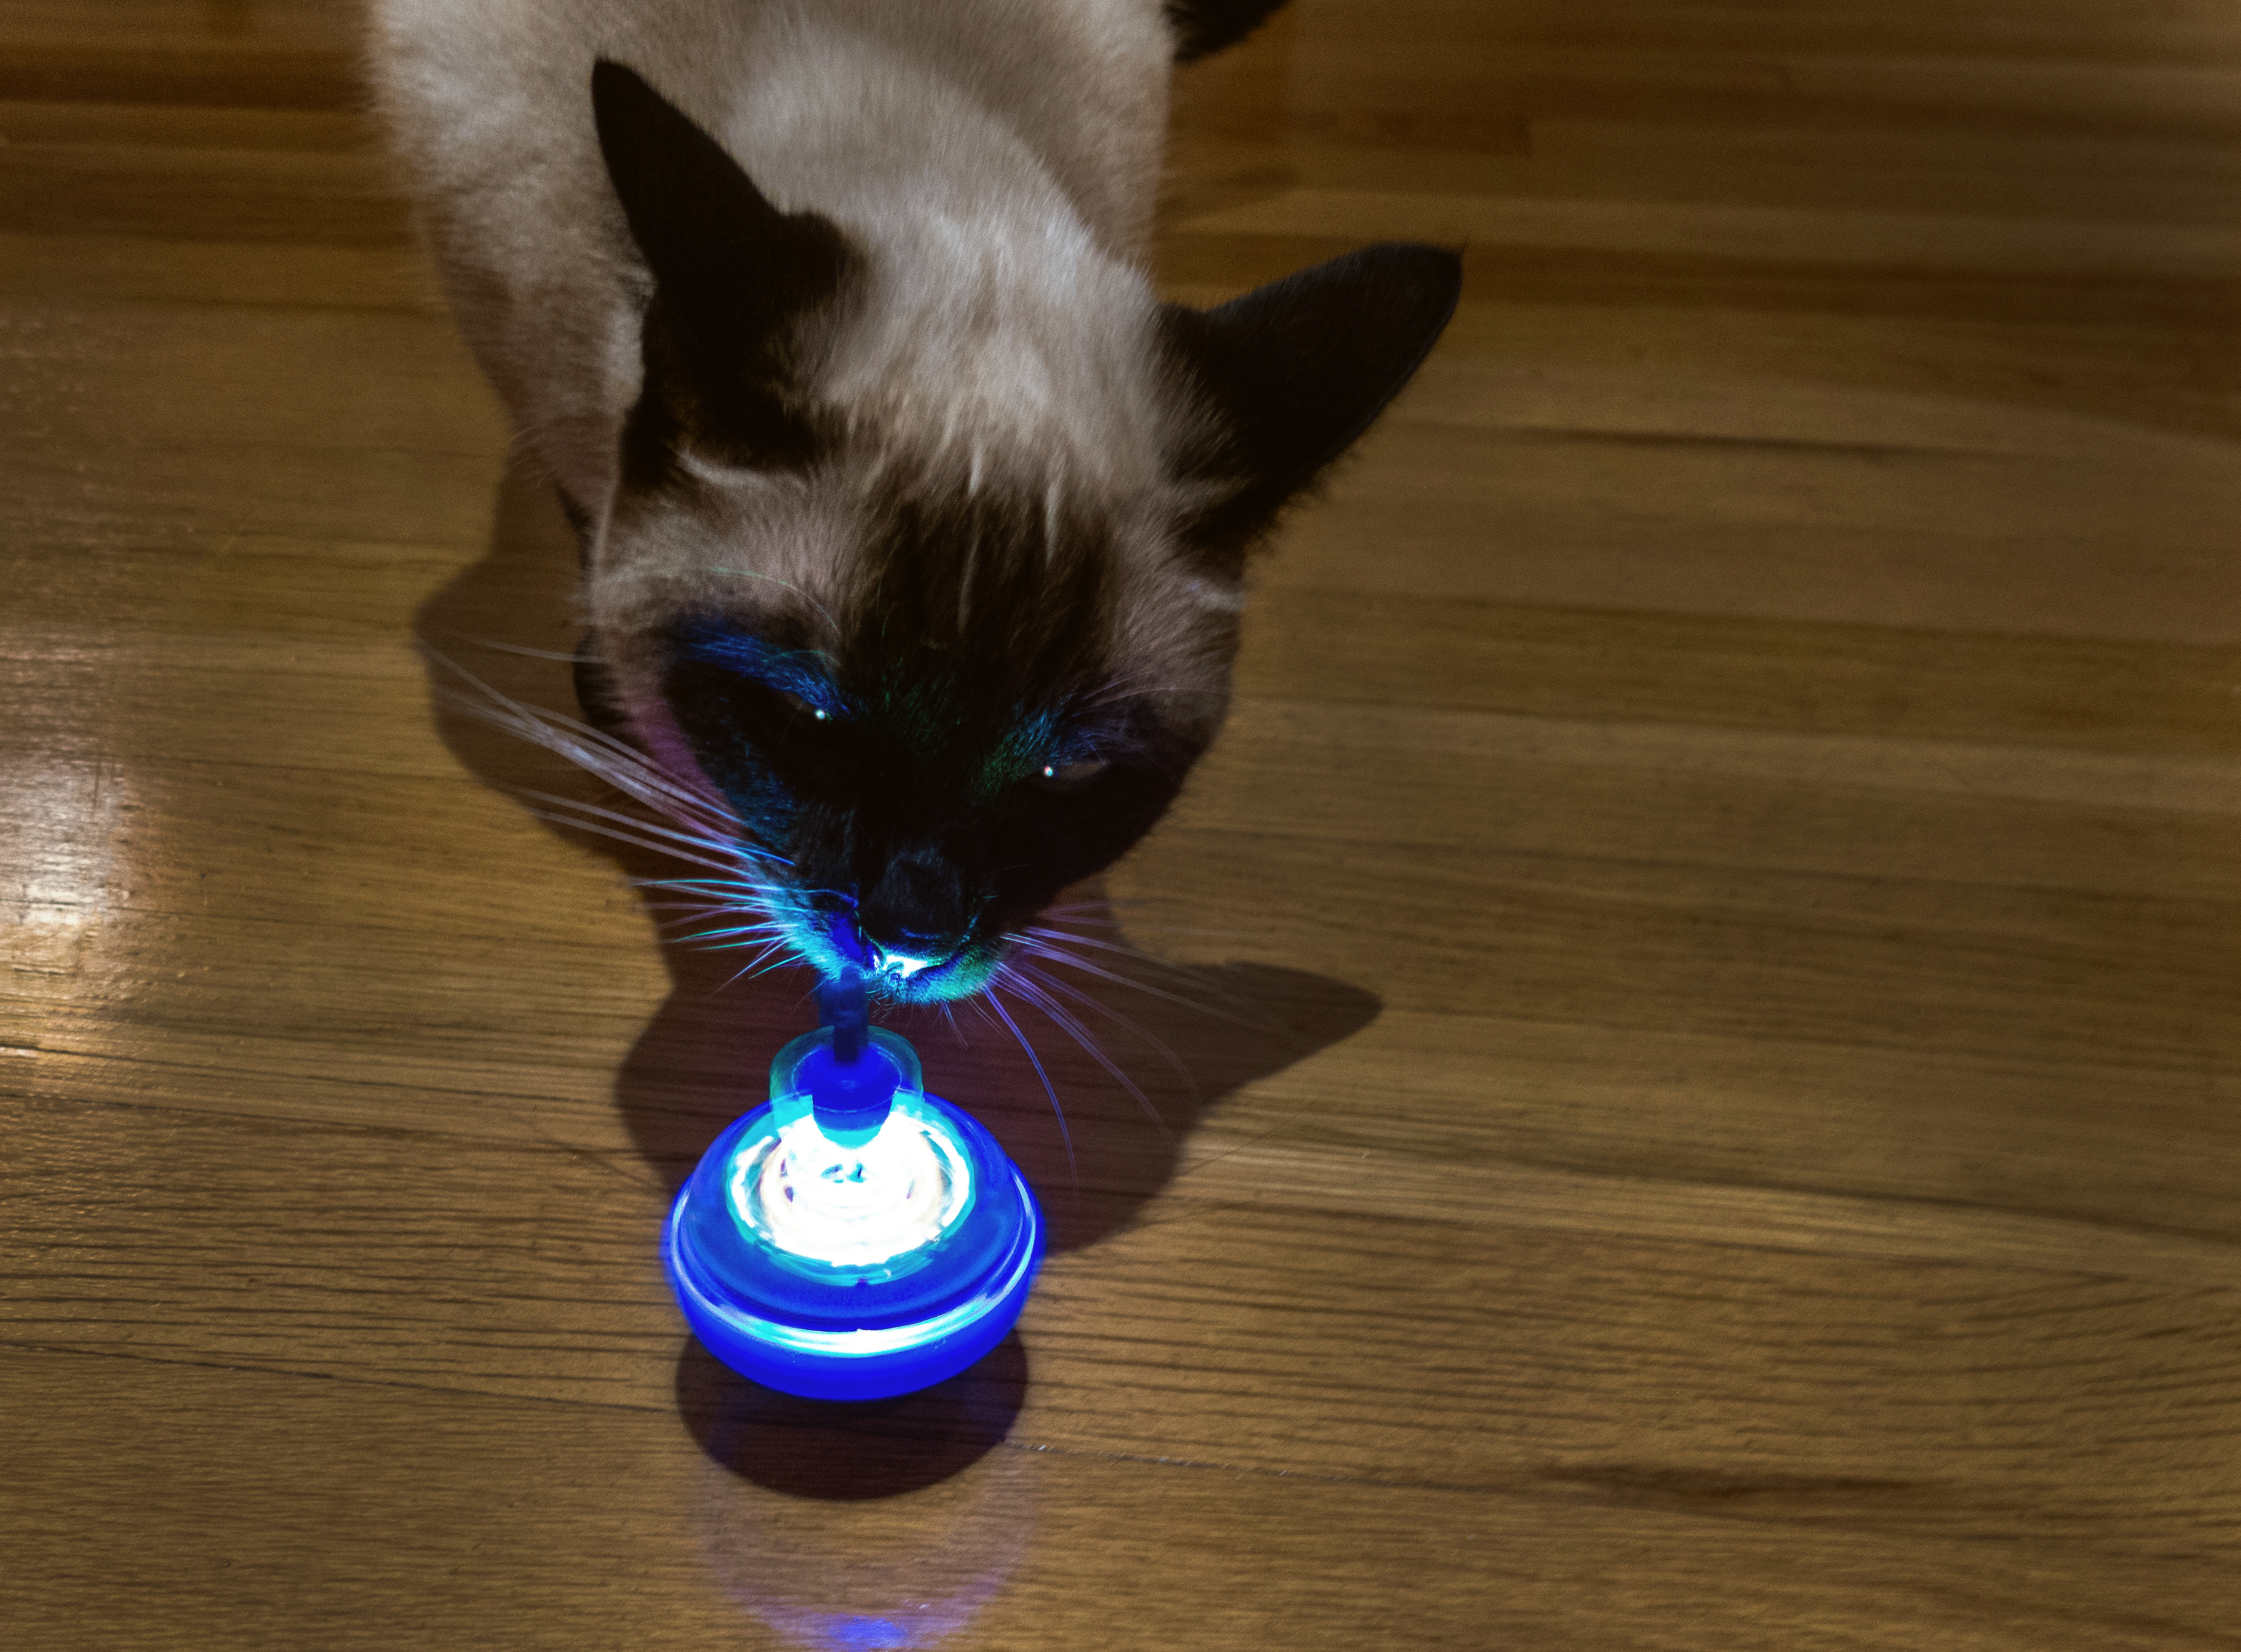
kitten, cat, mammal, blue, black cat, black, whiskers, vertebrate, small to medium sized cats, cat like mammal